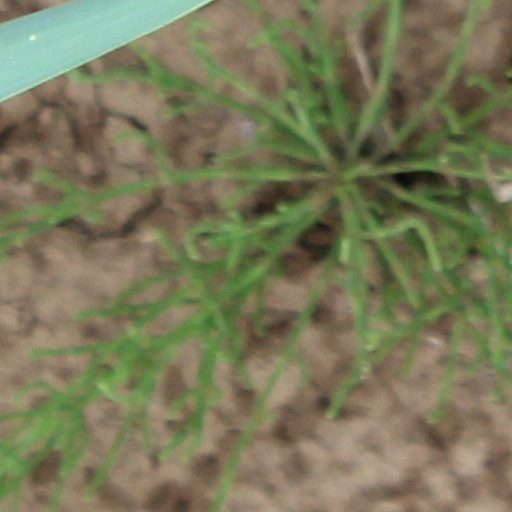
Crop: wheat